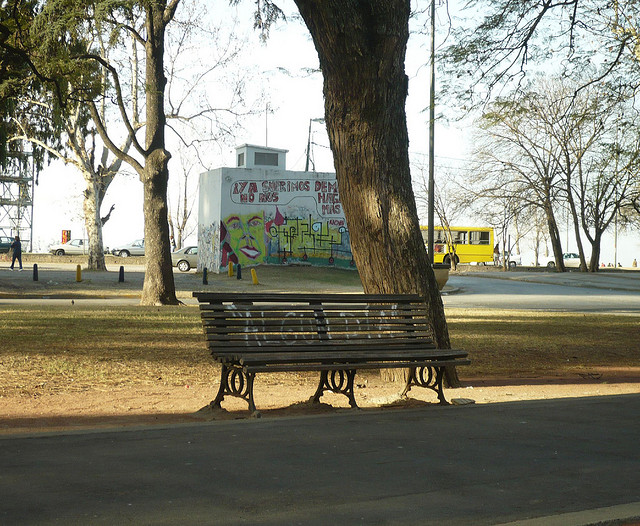
A wooden park bench with spray paint written on it is sitting in the middle of a park with trees and a yellow school bus behind it.

a bench a yellow bus some trees and a building